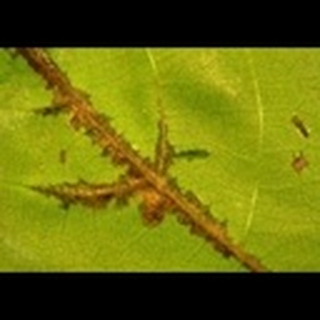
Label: cotton_bacterial_blight